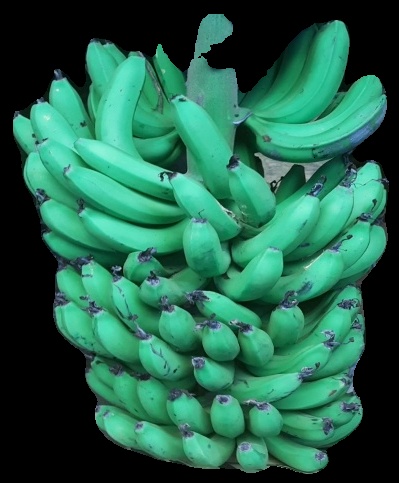
Variety: pachbale
Grade: grade1